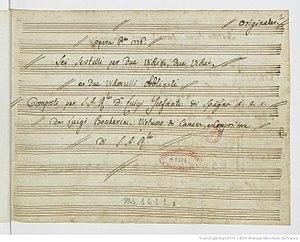
Page manuscrite des sextuors à cordes de Luigi Boccherini (1776) [G.454-459].
Luigi Boccherini, né le 19 février 1743 à Lucques et mort le 28 mai 1805 à Madrid, est un compositeur et violoncelliste italien de la période classique. Avec Joseph Haydn et Wolfgang Amadeus Mozart, il est considéré comme l'un des plus importants compositeurs de musique de chambre pour cordes de la seconde moitié du XVIIIᵉ siècle.